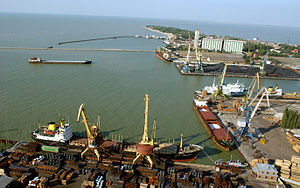
Jejsk
Jejsk er en by i det sydvestlige Rusland, beliggende ved bredden af det Azovske hav 170 kilometer sydvest for Rostov ved Don. Byen har et indbyggertal på 85.855 og er kendt for bl.a. fiskeri.